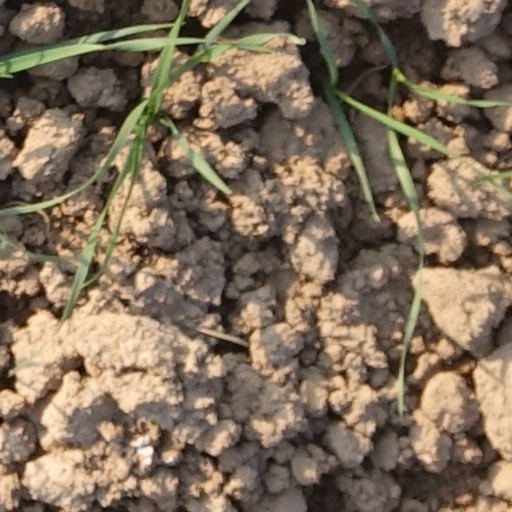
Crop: wheat